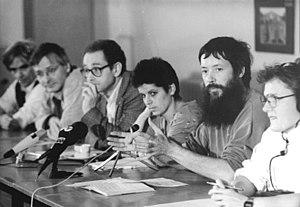
Le Parti vert est un éphémère parti politique écologiste est-allemand.